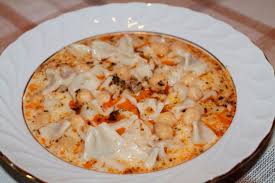
Yemek: manti